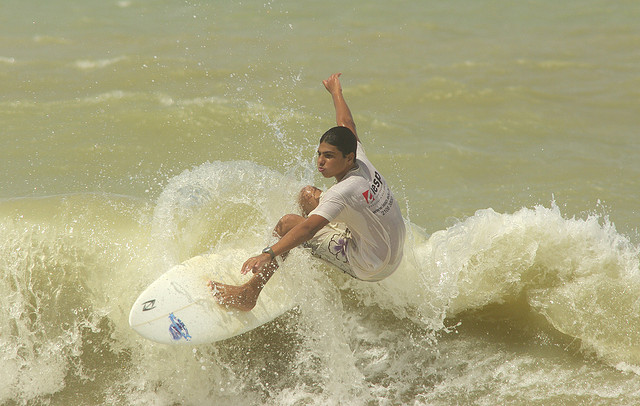
user: Given an image and a question. Answer the question in a short answer. Question: What type of activity is going on here? Short Answer:
assistant: surf